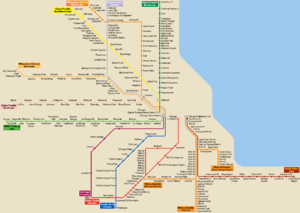
Le Metra est un réseau de chemin de fer de train de banlieue desservant la ville de Chicago et une grande partie de son agglomération aux États-Unis. Considéré comme le réseau express régional de Chicago, il contient actuellement 241 stations réparties sur 11 lignes différentes à travers six comtés du Grand Chicago : Cook, DuPage, Kane, Lake, McHenry et Will. Il est le lieu de plus de 80 millions de trajets par an sur un réseau de 797 kilomètres de voies à travers l'agglomération de Chicago.